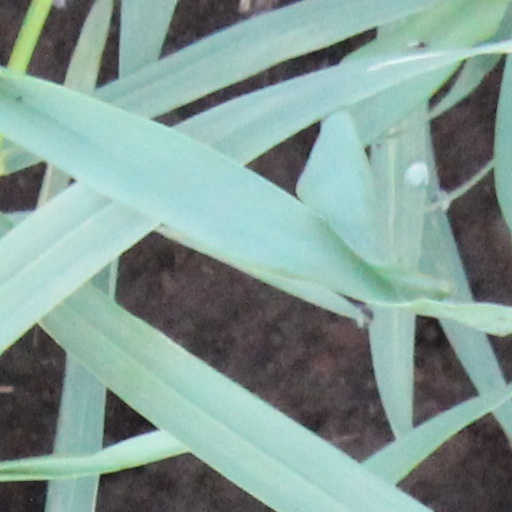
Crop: wheat